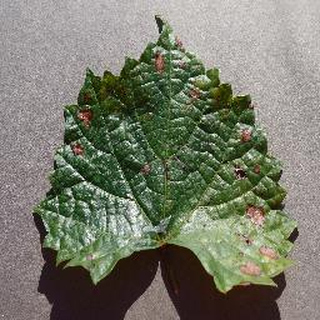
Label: grape_esca_black_measles